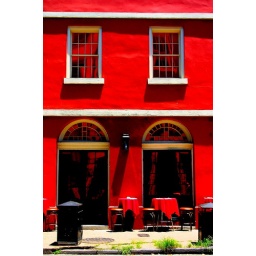
a red house on a street in new orleans